Air Hawaii

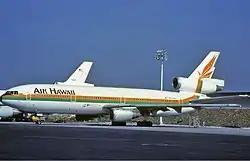
Air Hawaii McDonnell Douglas DC-10 N905WA at Oakland International Airport in 1983

Air Hawaii was a scheduled passenger airline providing service between Honolulu and the U.S. West Coast cities of Los Angeles and San Francisco. The airline advertised its service as ""High Class. Low Fares."" Founded by Michael J. Hartley, who previously started The Hawaii Express and would later co-found CheapTickets, Air Hawaii began operations between Honolulu and Los Angeles on November 22, 1985, and added service between San Francisco in December. The airline almost immediately ran into financial problems and discontinued operations on February 19, 1986.